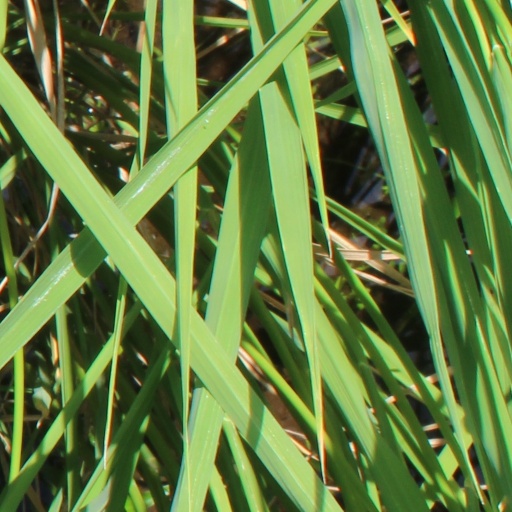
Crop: rice